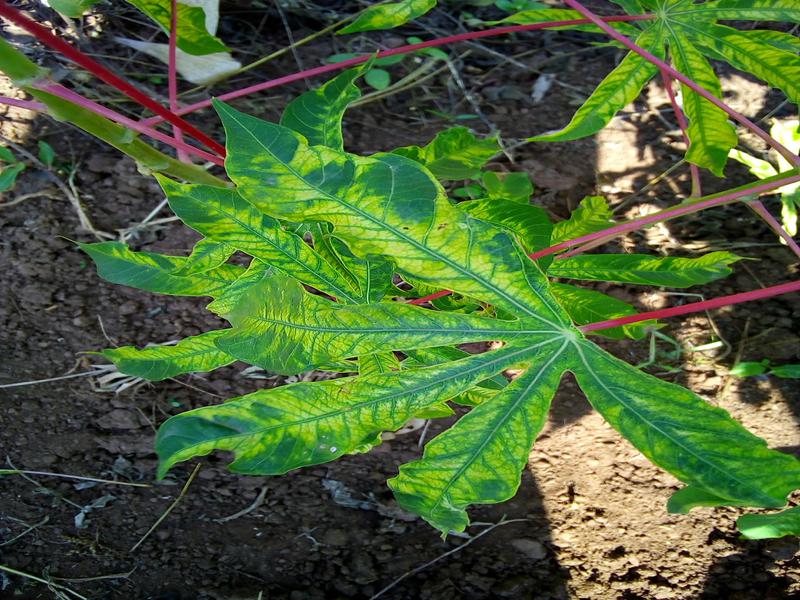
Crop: cassava
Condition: mosaic_disease